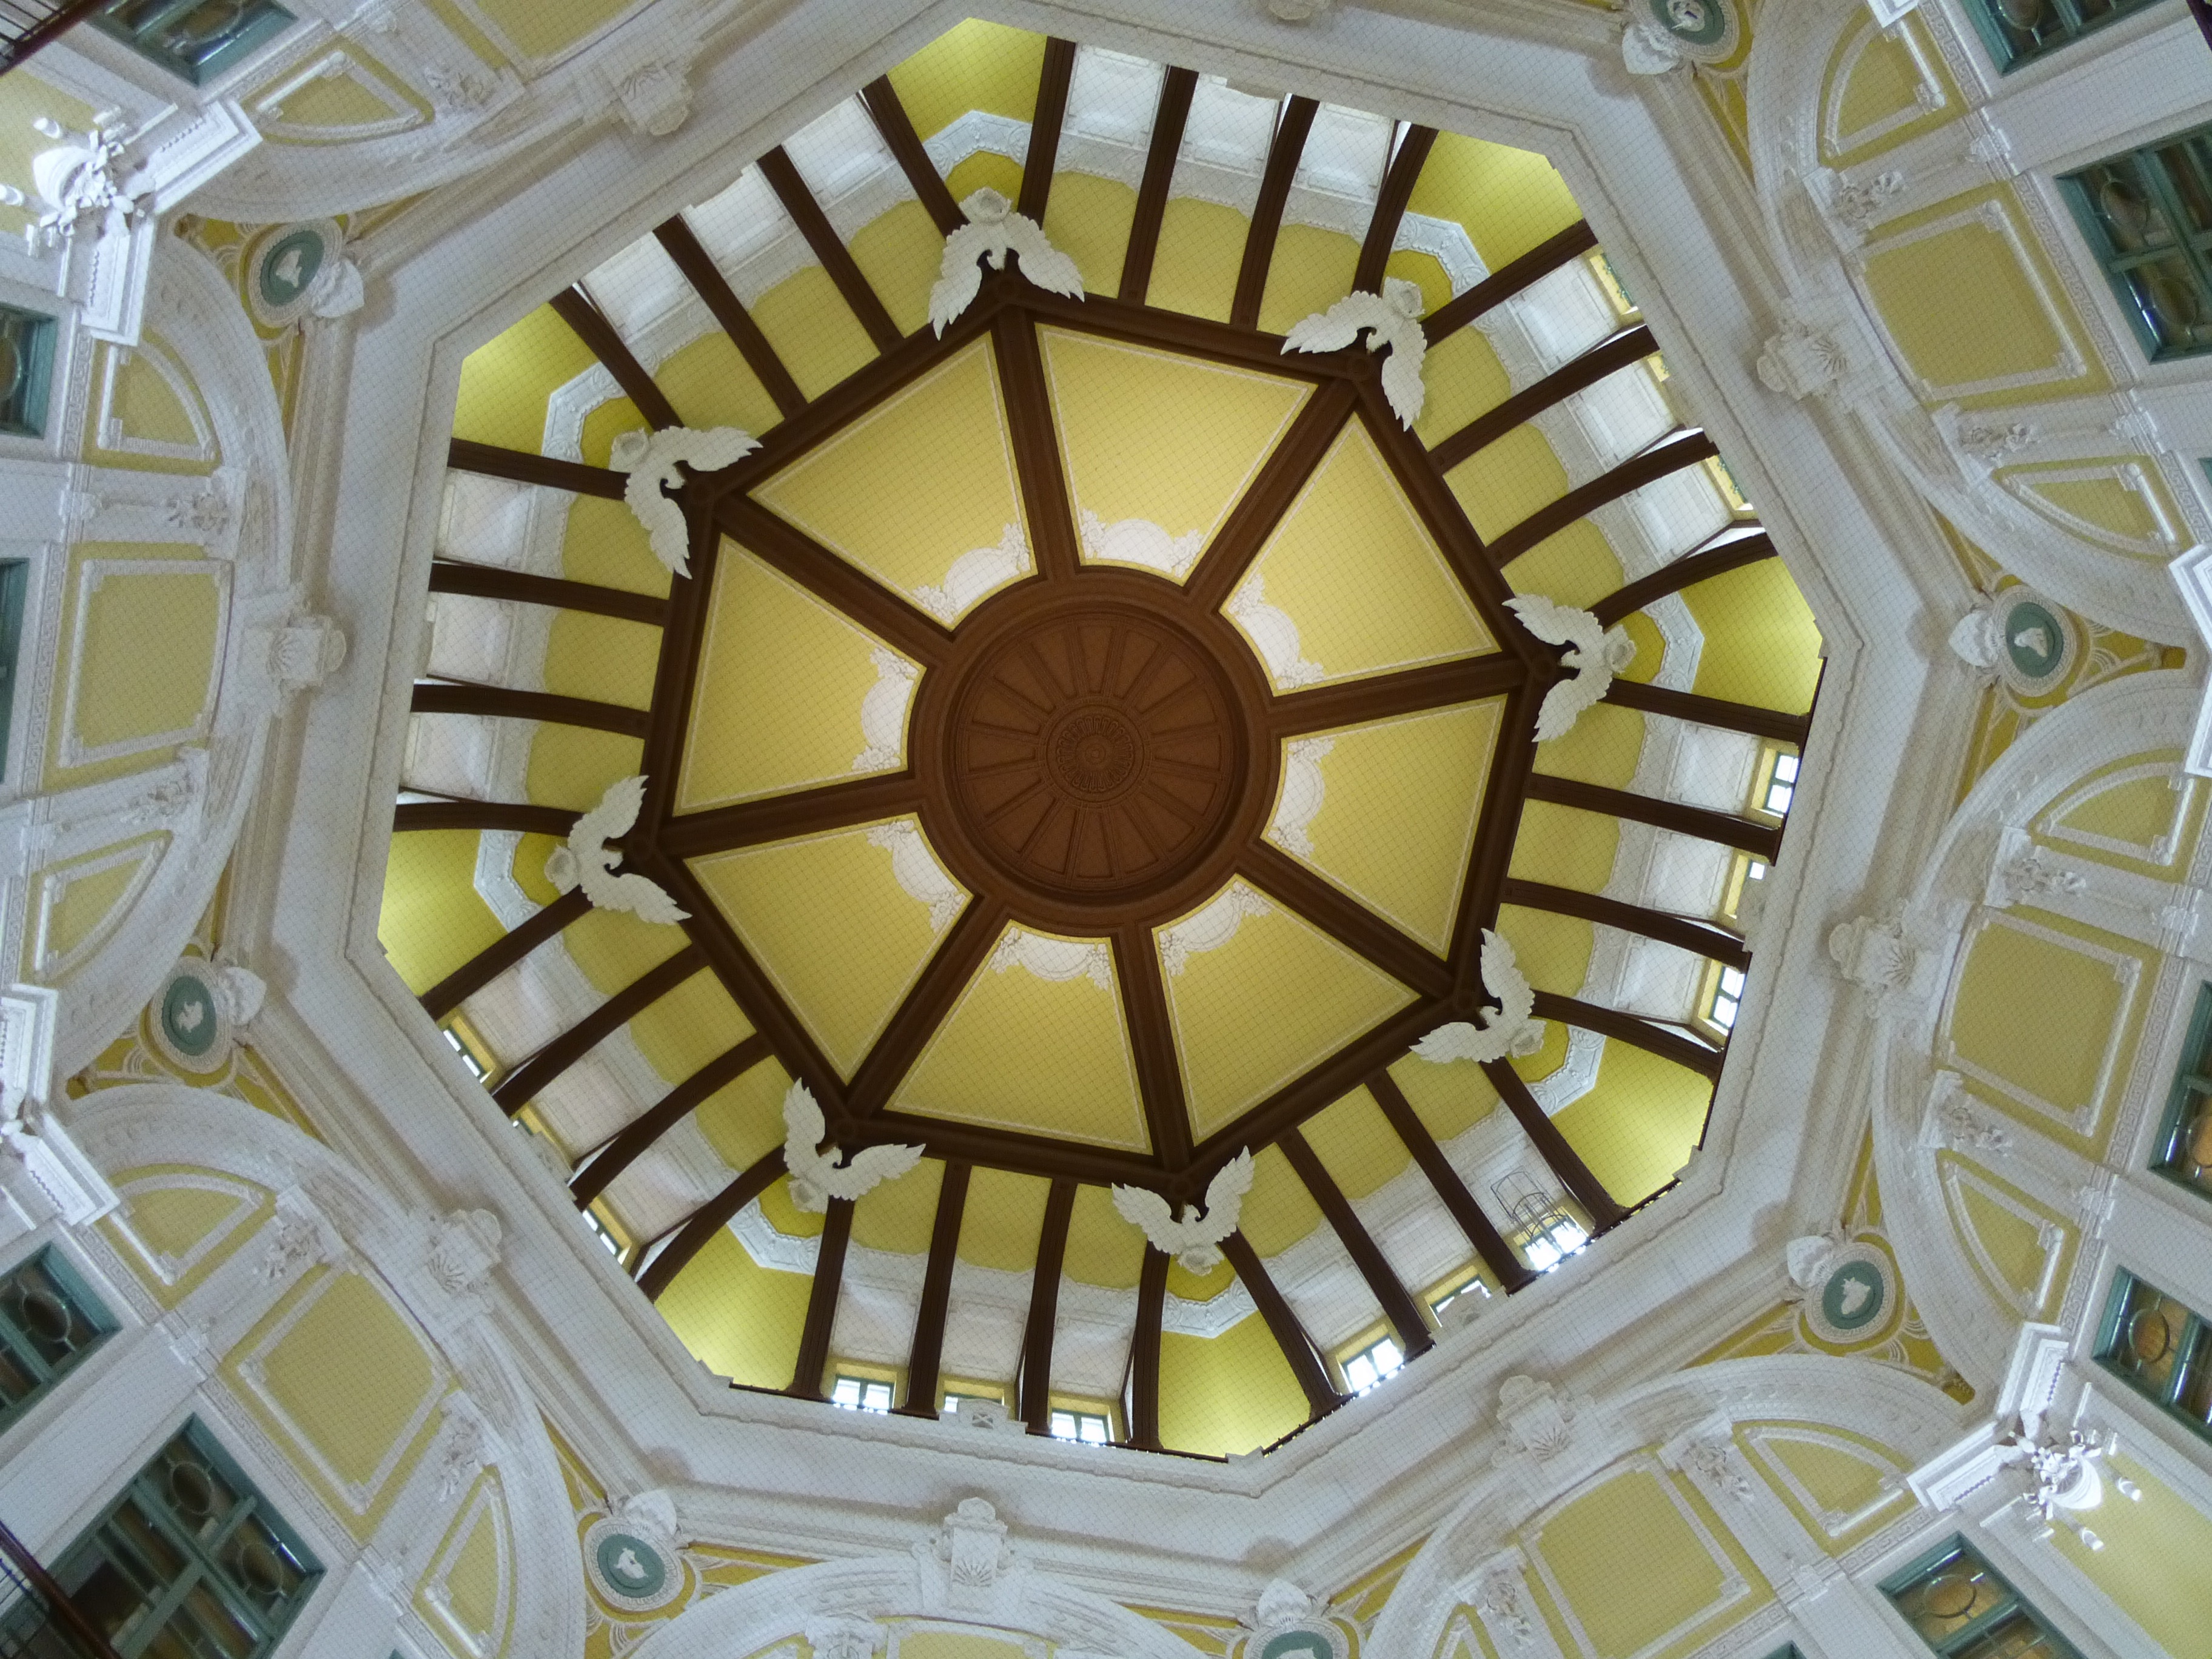
architecture, window, glass, building, ceiling, art, design, symmetry, motif, vault, dome, daylighting, tokyo station, geometric patterns